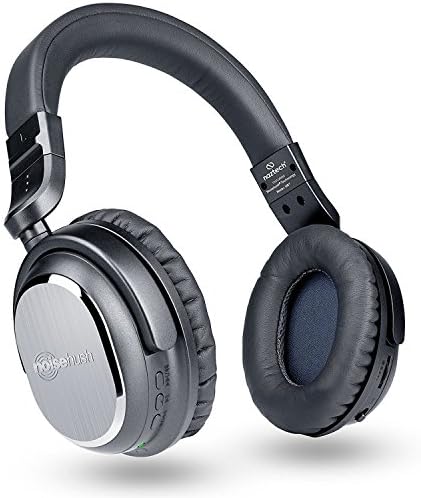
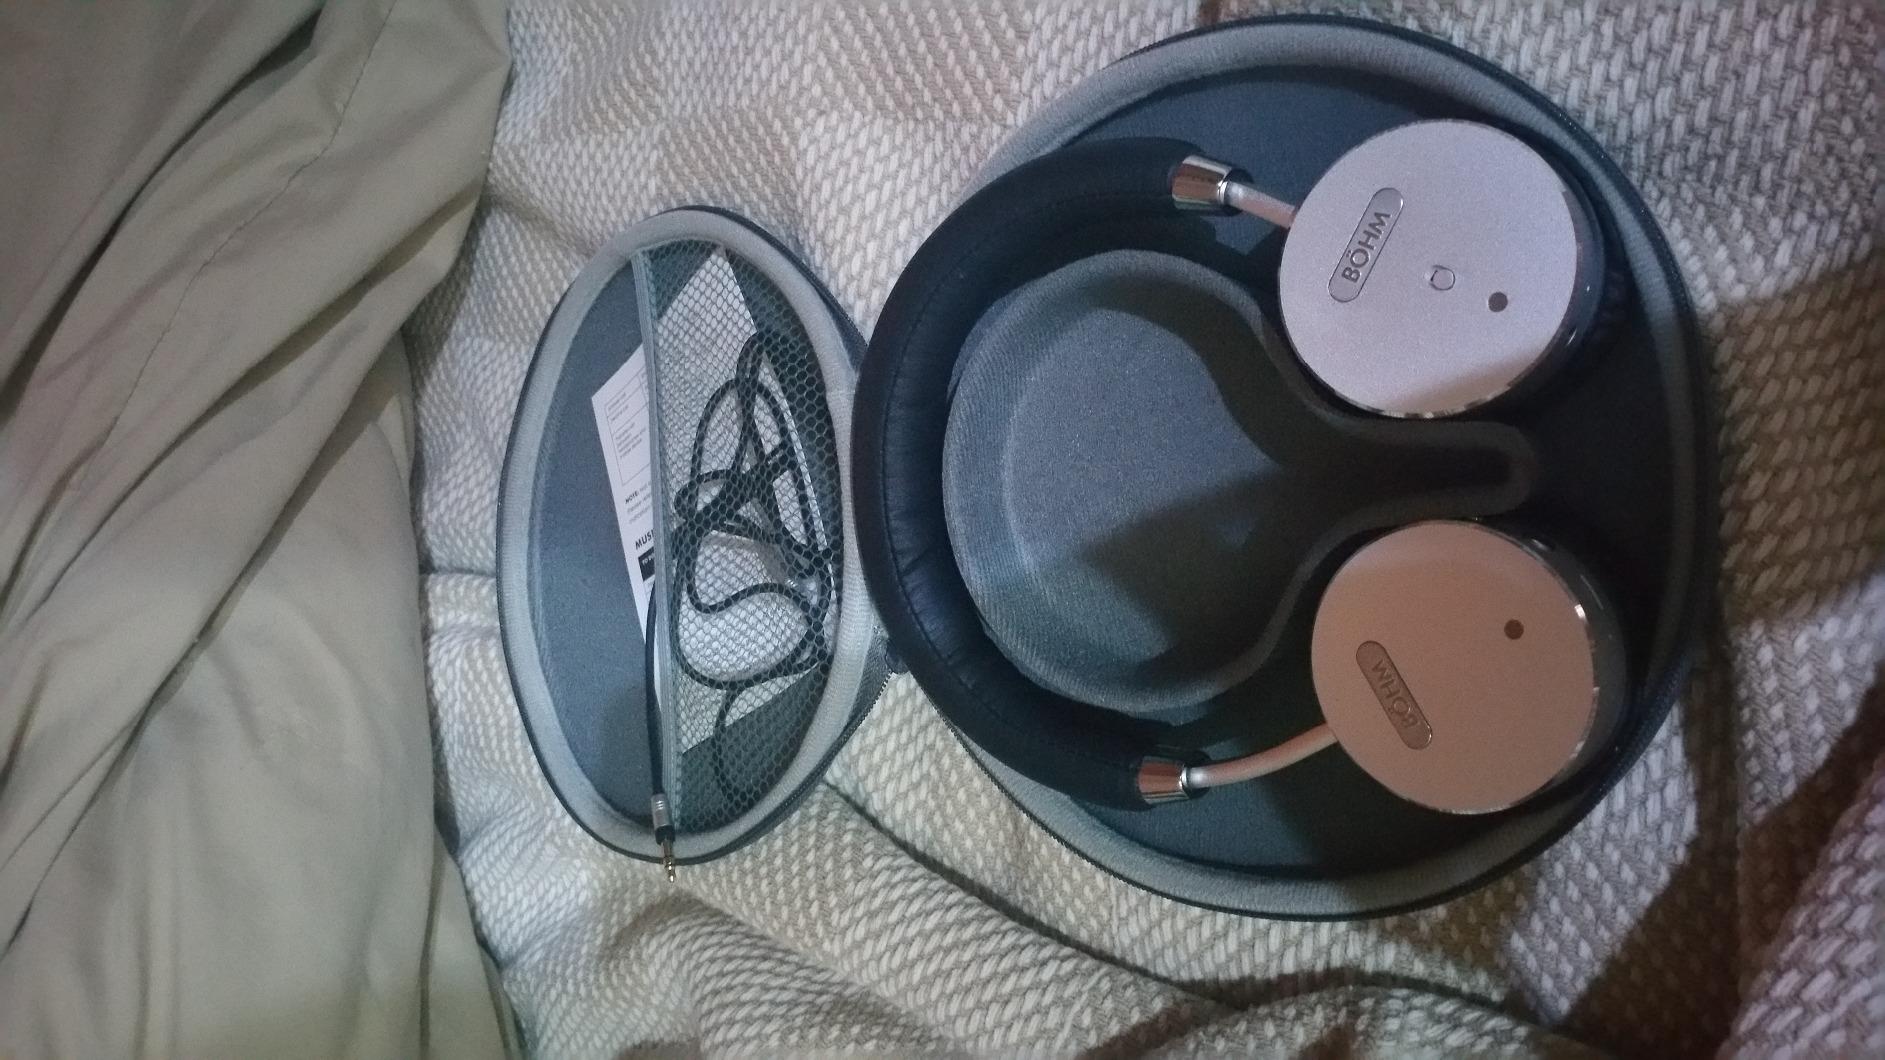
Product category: headphones
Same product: no